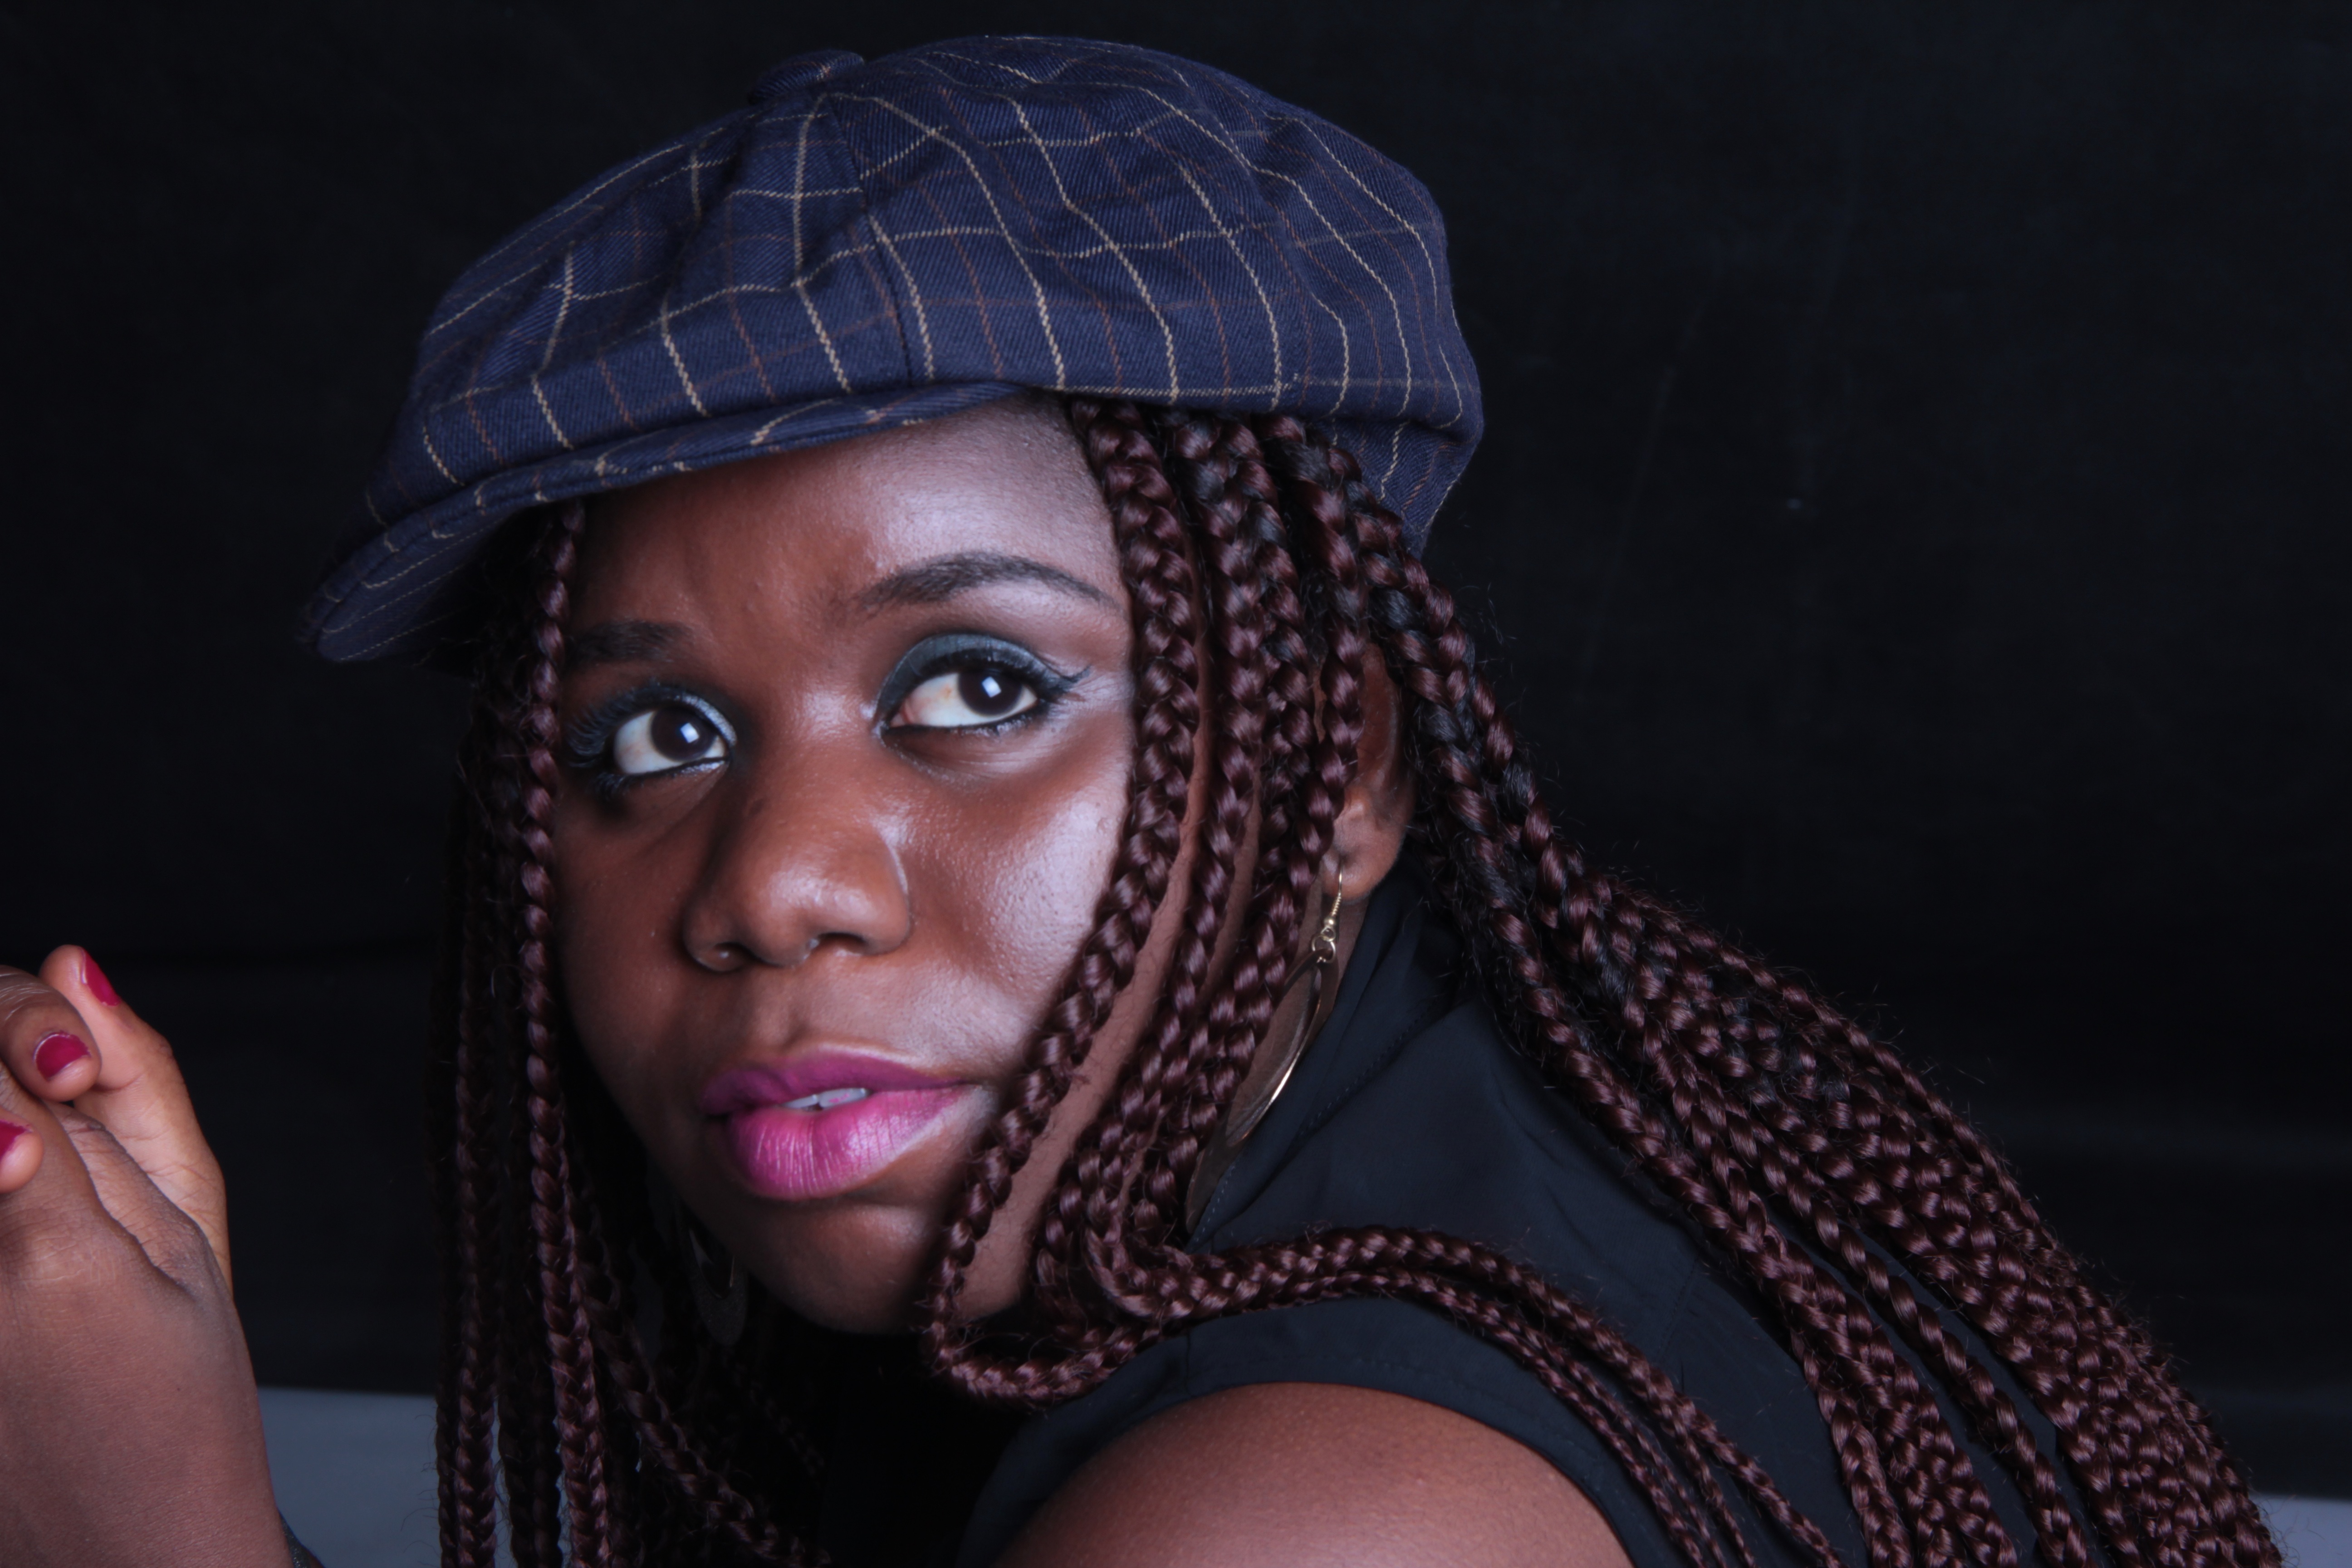
hair, portrait, model, studio, fashion, black, lady, hairstyle, face, head, beauty, pretty, braids, girl in dark background, isolated look